Horspath

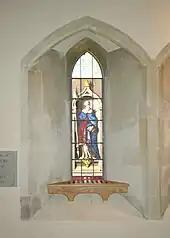
Painted glass window in St Giles' parish church presented in 1740 to commemorate the legend that John Copcot used his copy of Aristotle to kill a wild boar in Shotover Forest

In the Middle Ages there were originally two distinct hamlets: Upper or Old Horspath and Nether, Lower or Church Horspath. The old packhorse road joining the London Road through the neighbouring village of Wheatley gave the village the Old English name of ""Horsepadan"", which became "Horsepath." Finally, in 1912 the Parish Council changed the village's name to the unique form "Horspath." Horspath parish was once part of the medieval Royal Forest of Shotover, with dense woodland cover extending from Islip to Cuddesdon until "disafforestation" in 1660.